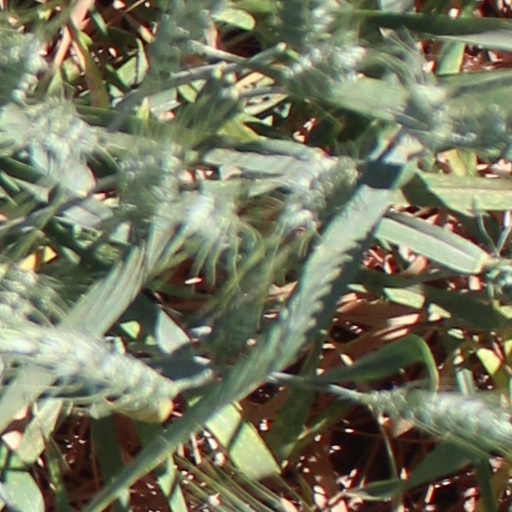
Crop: wheat